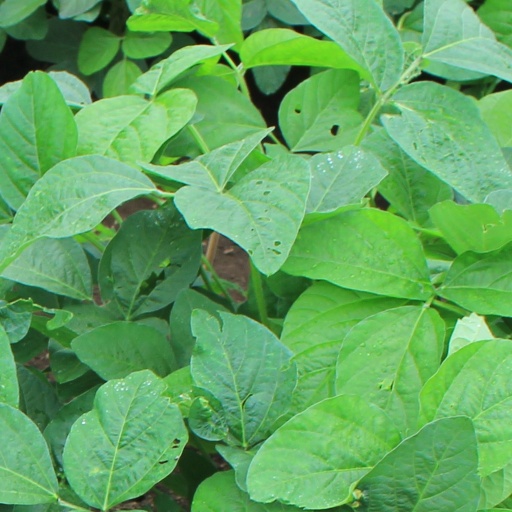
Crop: soybean